William Hildred

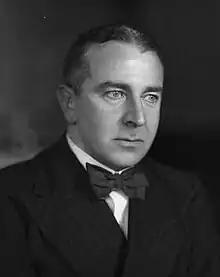
William Hildred, photographed by Bassano in 1938.

Sir William Percival Hildred, CB, OBE (13 July 1893 – 21 November 1986) was a British civil servant who served as Director-General of Civil Aviation between 1941 and 1946 and Director-General of the International Air Traffic Association between 1946 and 1966.